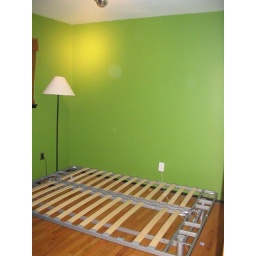
futon frame against back wall